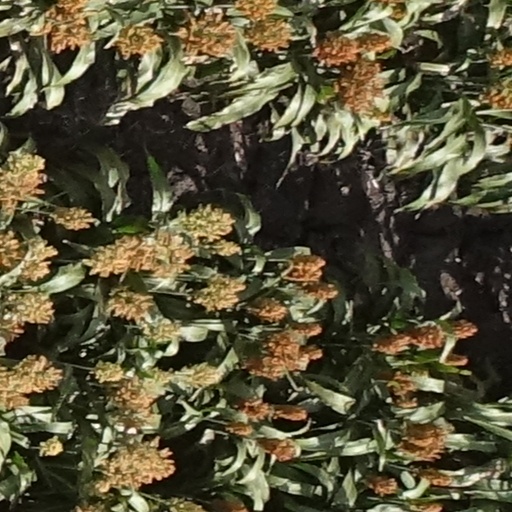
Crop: sorghum